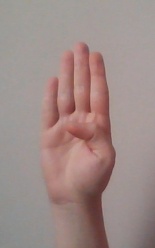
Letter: kaaf